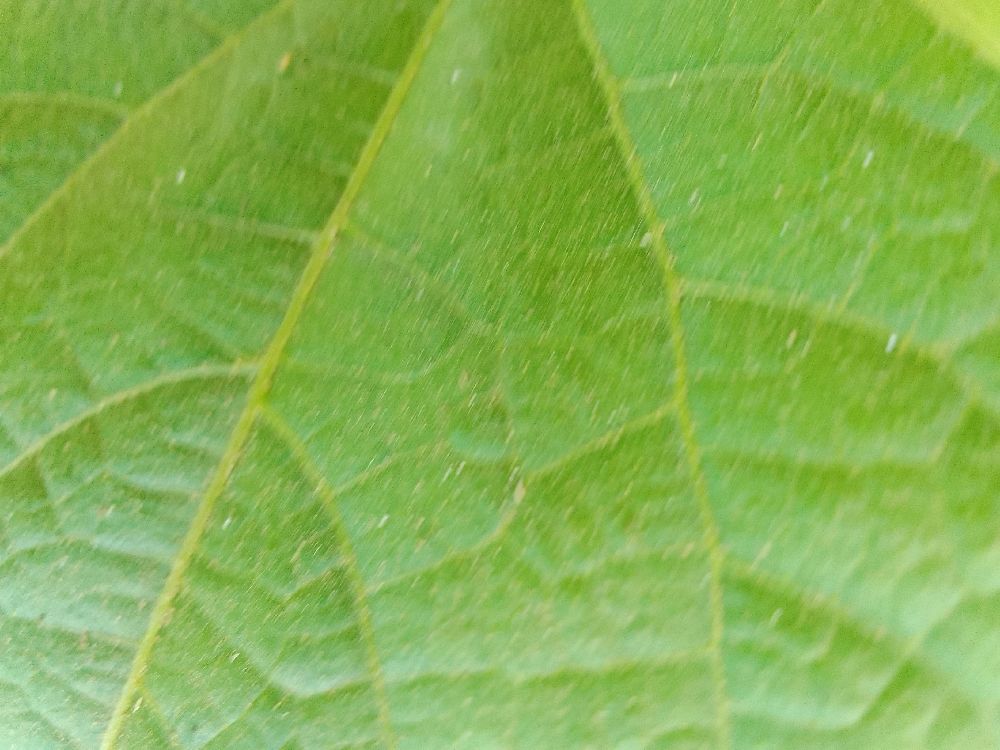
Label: healthy